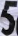
Number: 5